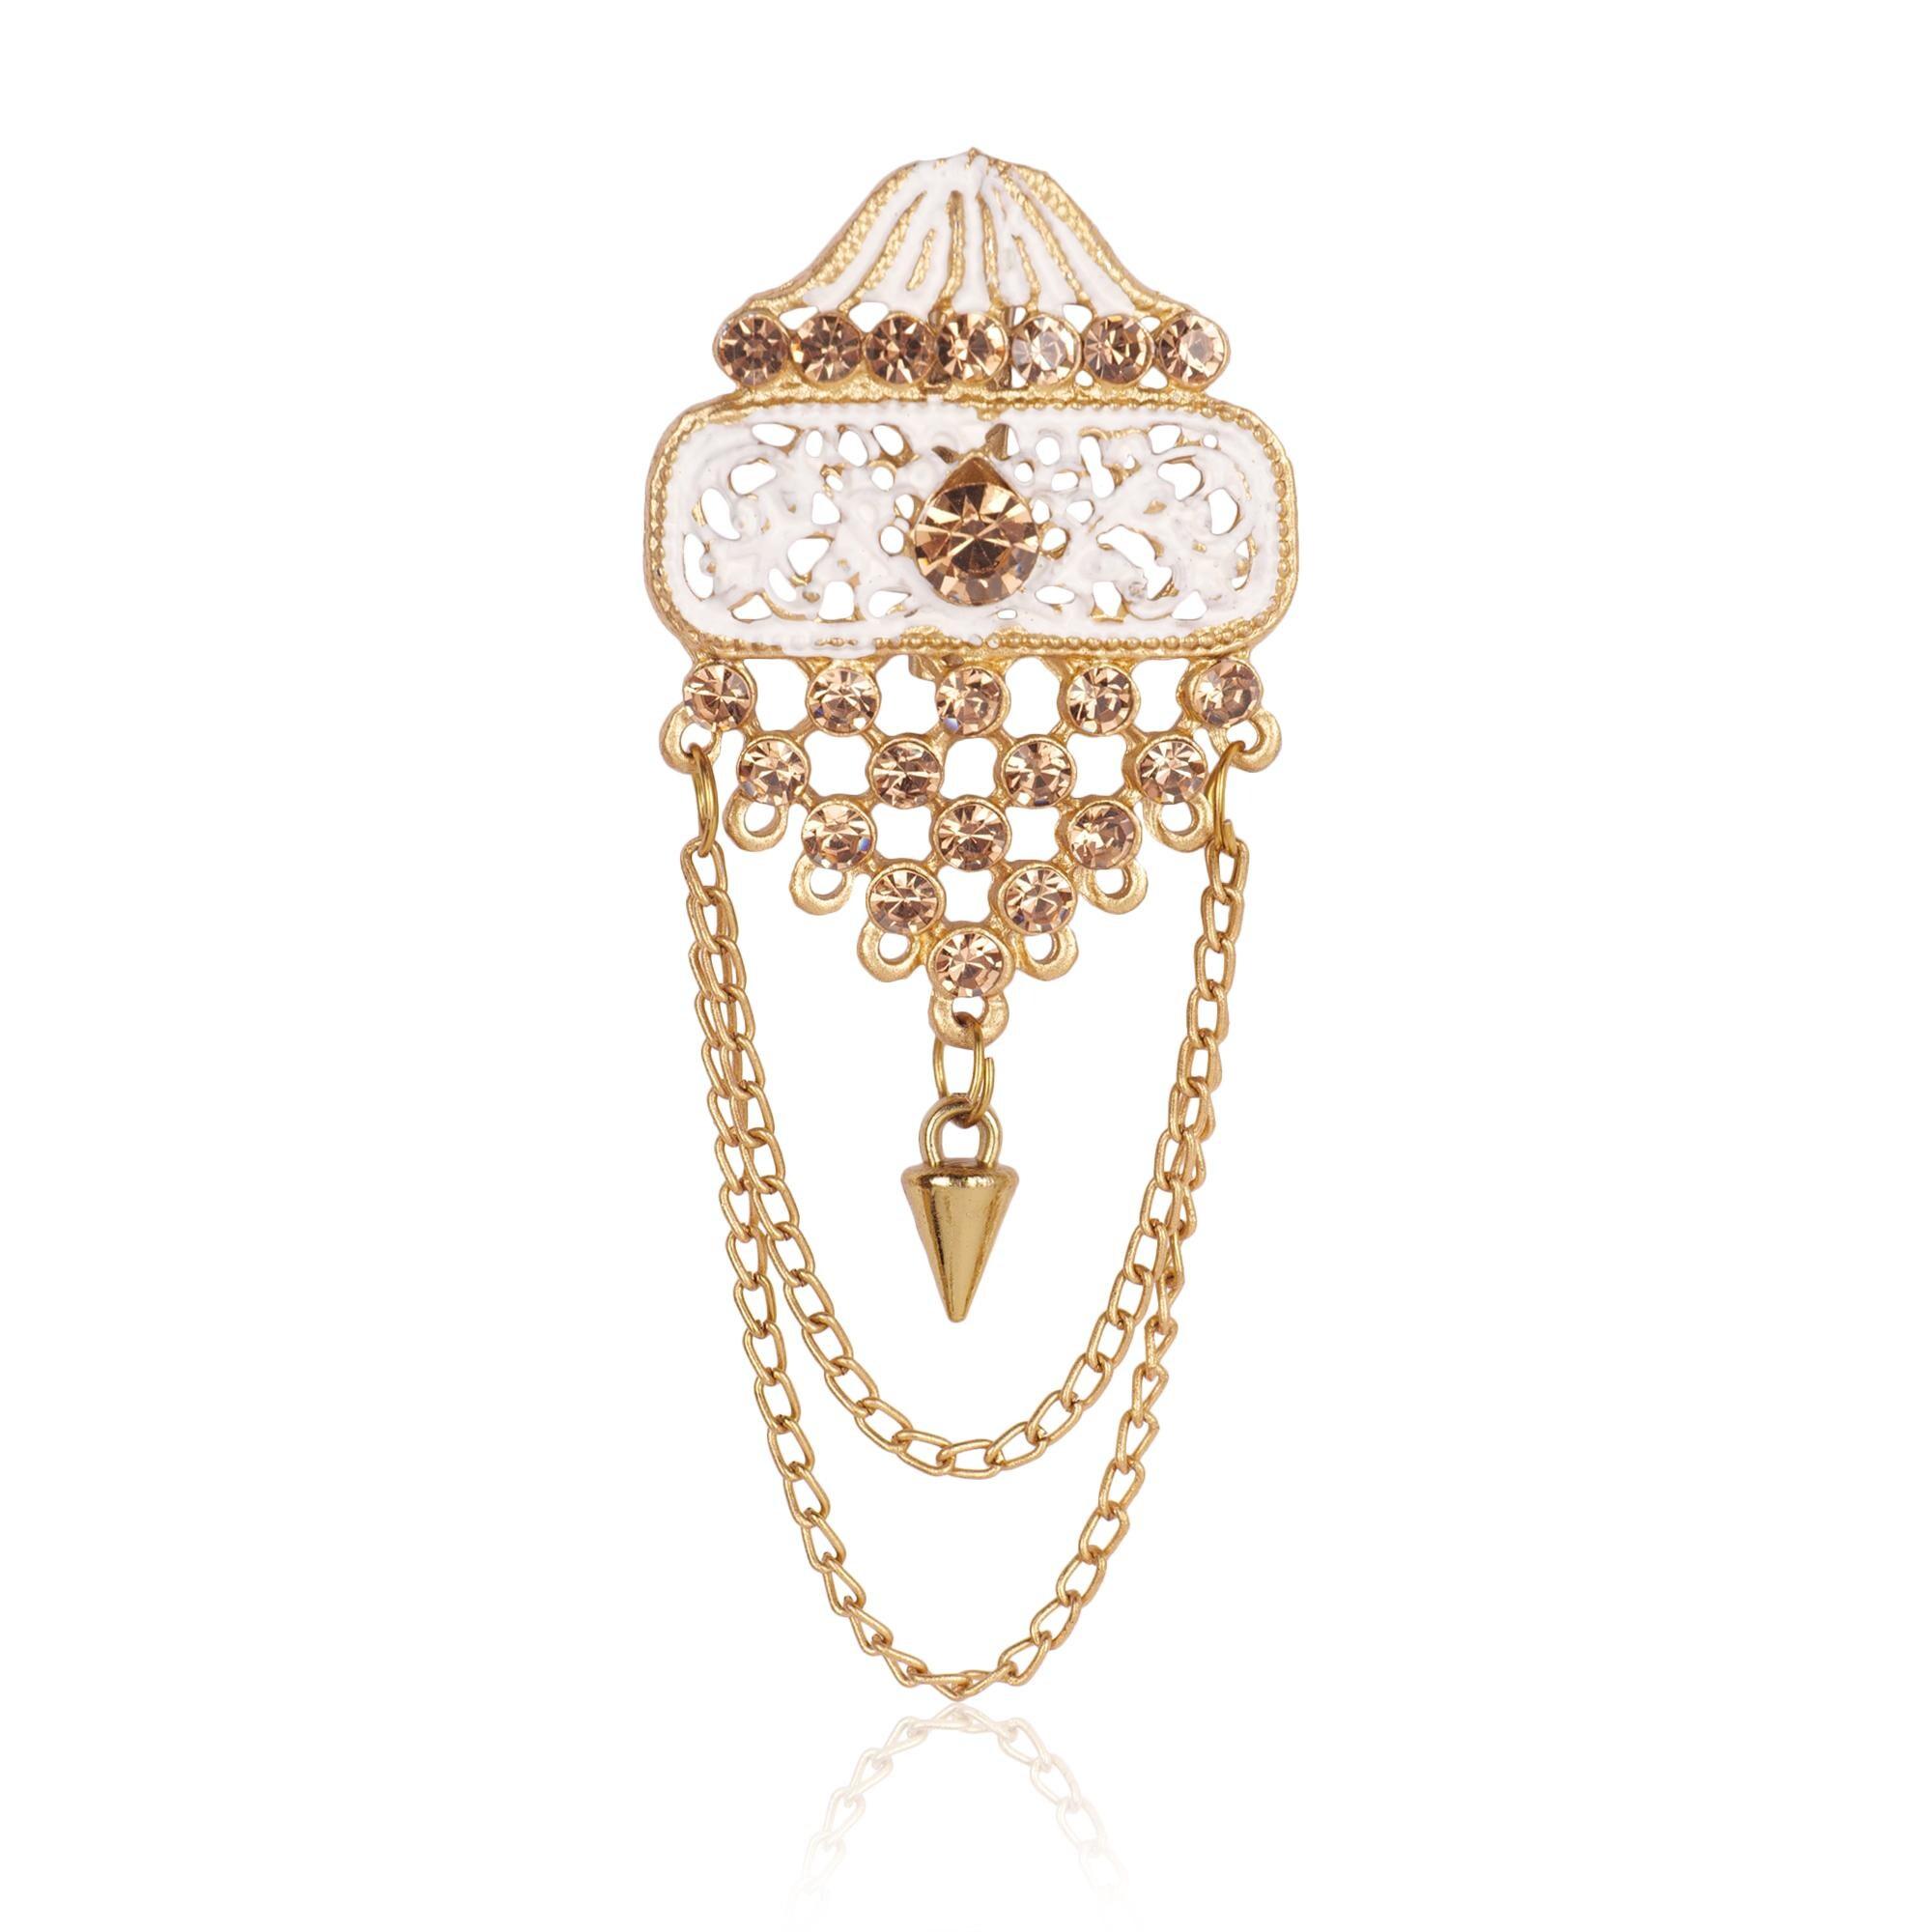
JIYANSHI FASHION: Dulha groom sherwani Necklace/Moti Mala for Men for wedding | Groom Mala and Brooch Set
Type: Chains
Brand: JIYANSHI FASHION
Price: Rs. 679
 Enhance your wedding day look with our Exquisite Groom Mala and Brooch Set, a symbol of elegance and tradition. The vibrant colors and intricate details ensure that it complements your attire, adding a touch of grandeur to your ensemble.
Features: COLOR : WHITE+CHEEKU,IDAL : MEN,TRENDING